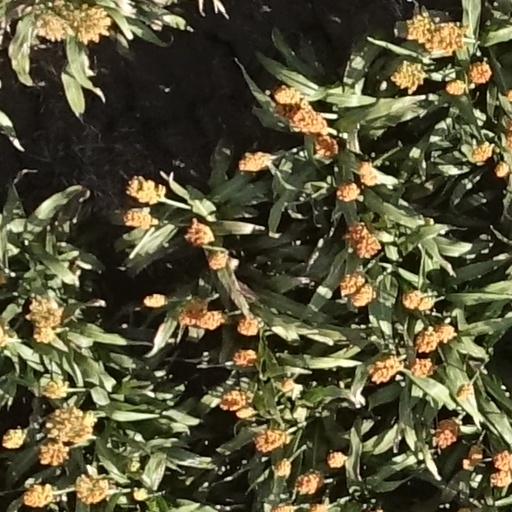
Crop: sorghum